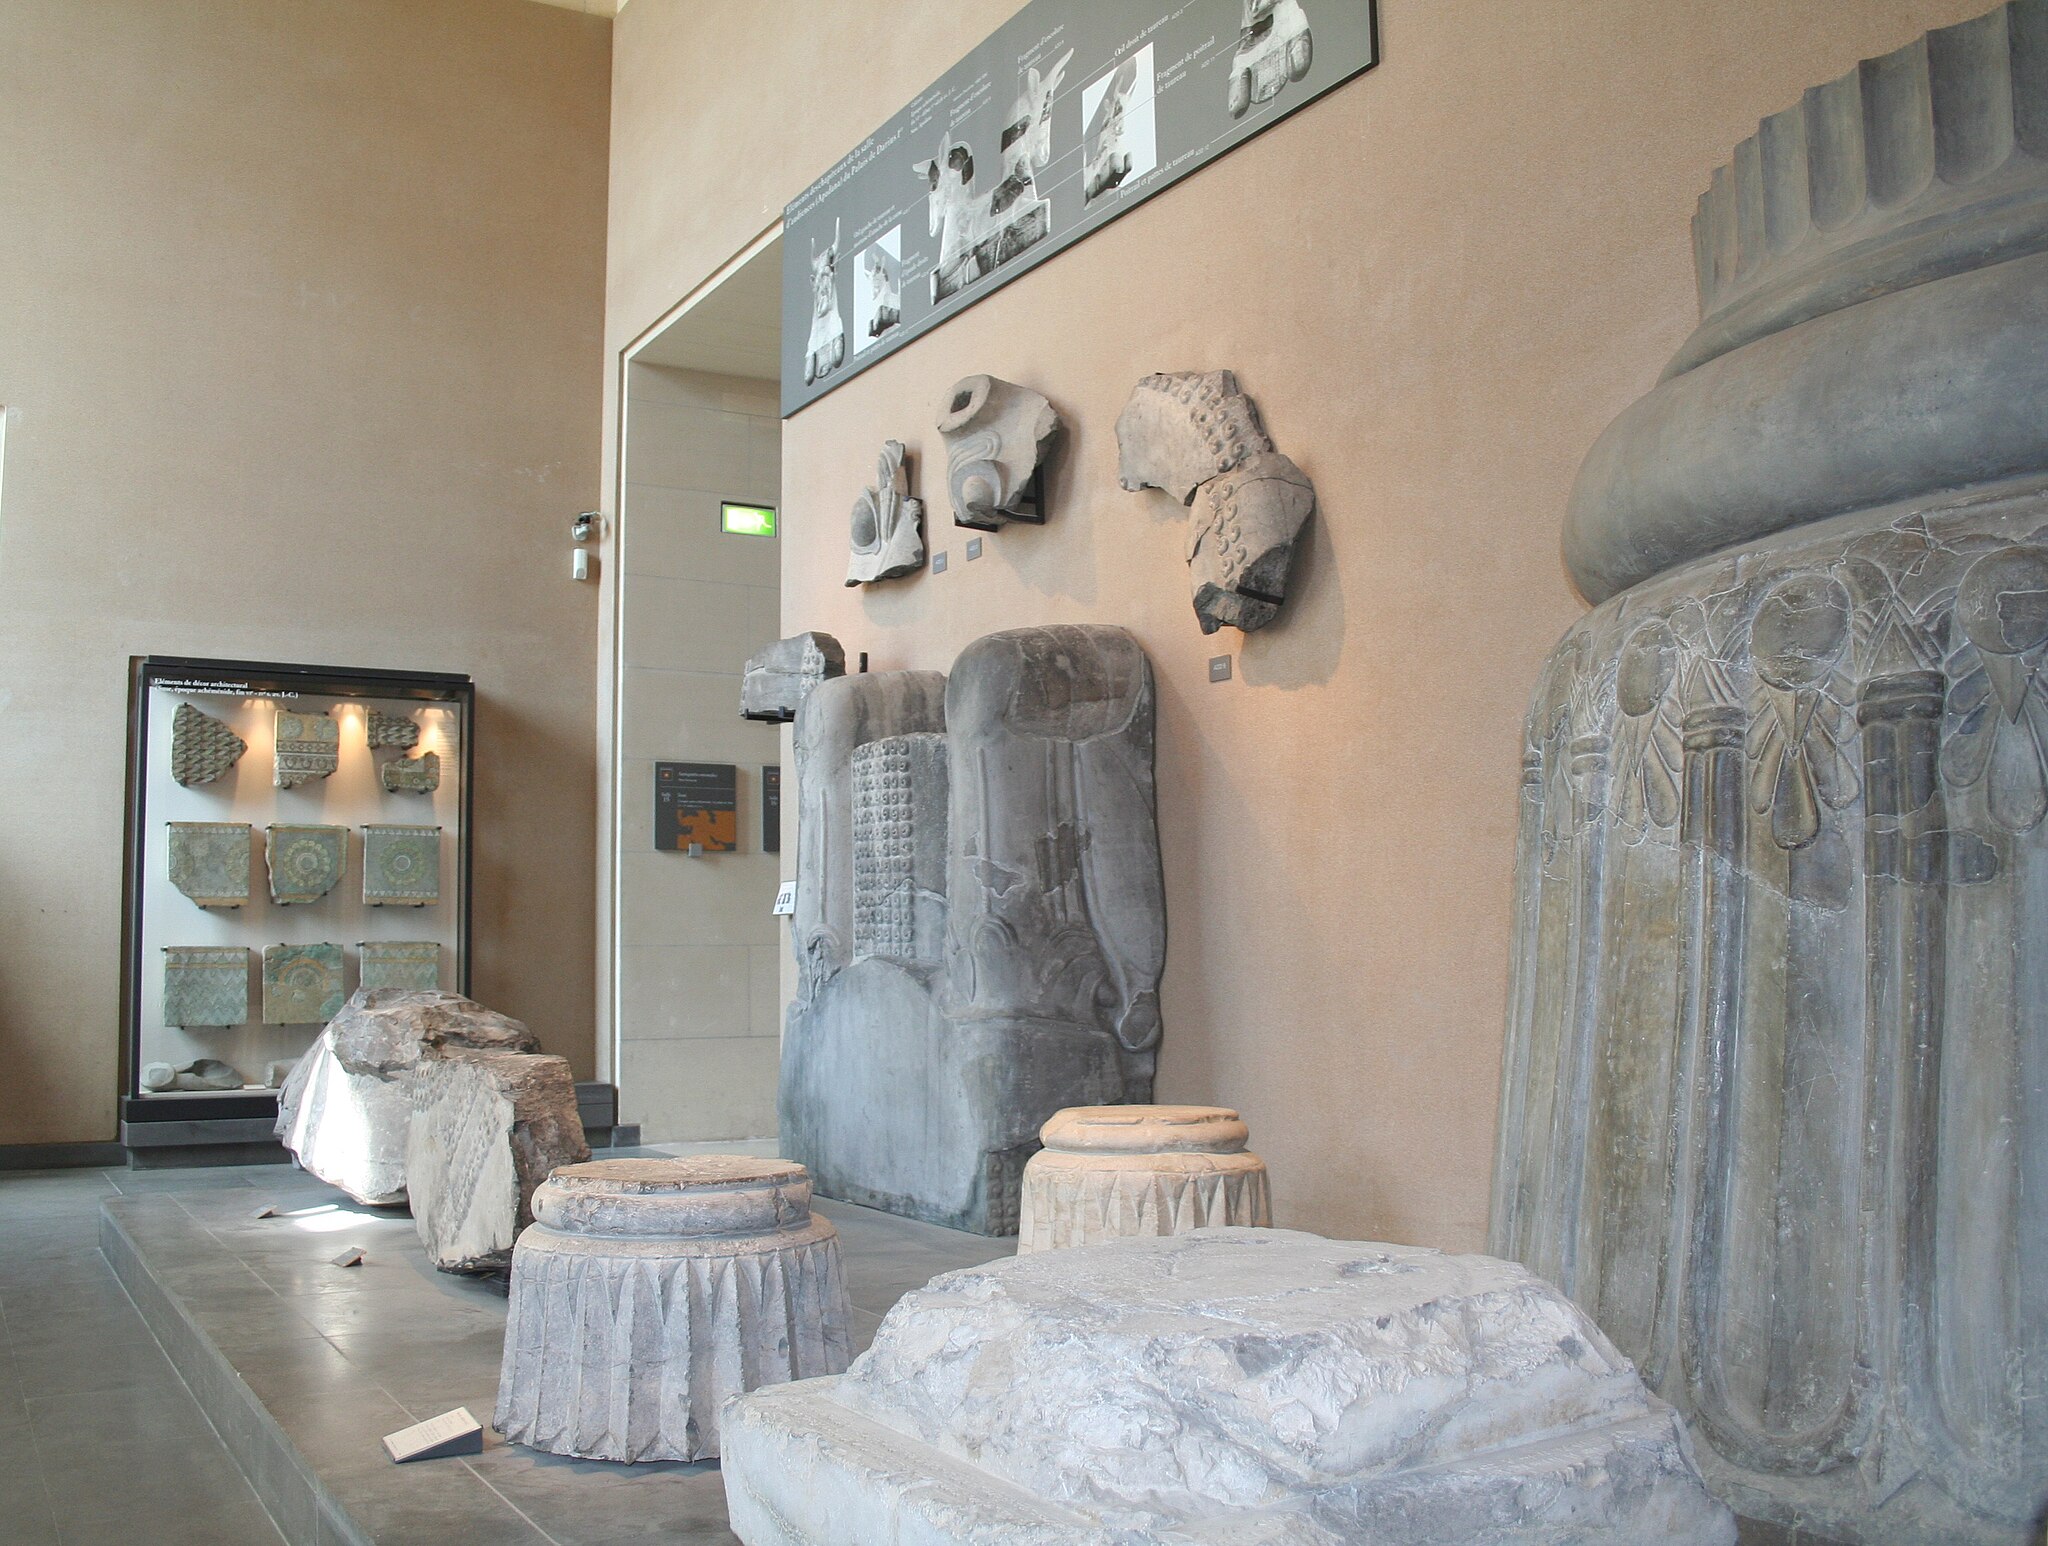
Title: Louvre-Museum-Objects-from-Persepolis-Photo-by-Pejman-Akbarzadeh-Persian-Dutch-Network
Description: Persian objects (From Persepolis) at Louvre Museum in Paris, July 2006 Photo by Pejman Akbarzadeh (Persian Dutch Network) آثاری از پارسه (تخت جمشید) در موزه لوور، پاریس، 2006 - عکس از پژمان اکبرزاده - شبکه ایرانیان هلند
Date: 2006-06-26
Categories: Taken with Canon EOS 350D, Near Eastern Antiquities in the Louvre - Room 307, Self-published work, PD-self, Photographs by Pejman Akbarzadeh, Achaemenid art from Persepolis